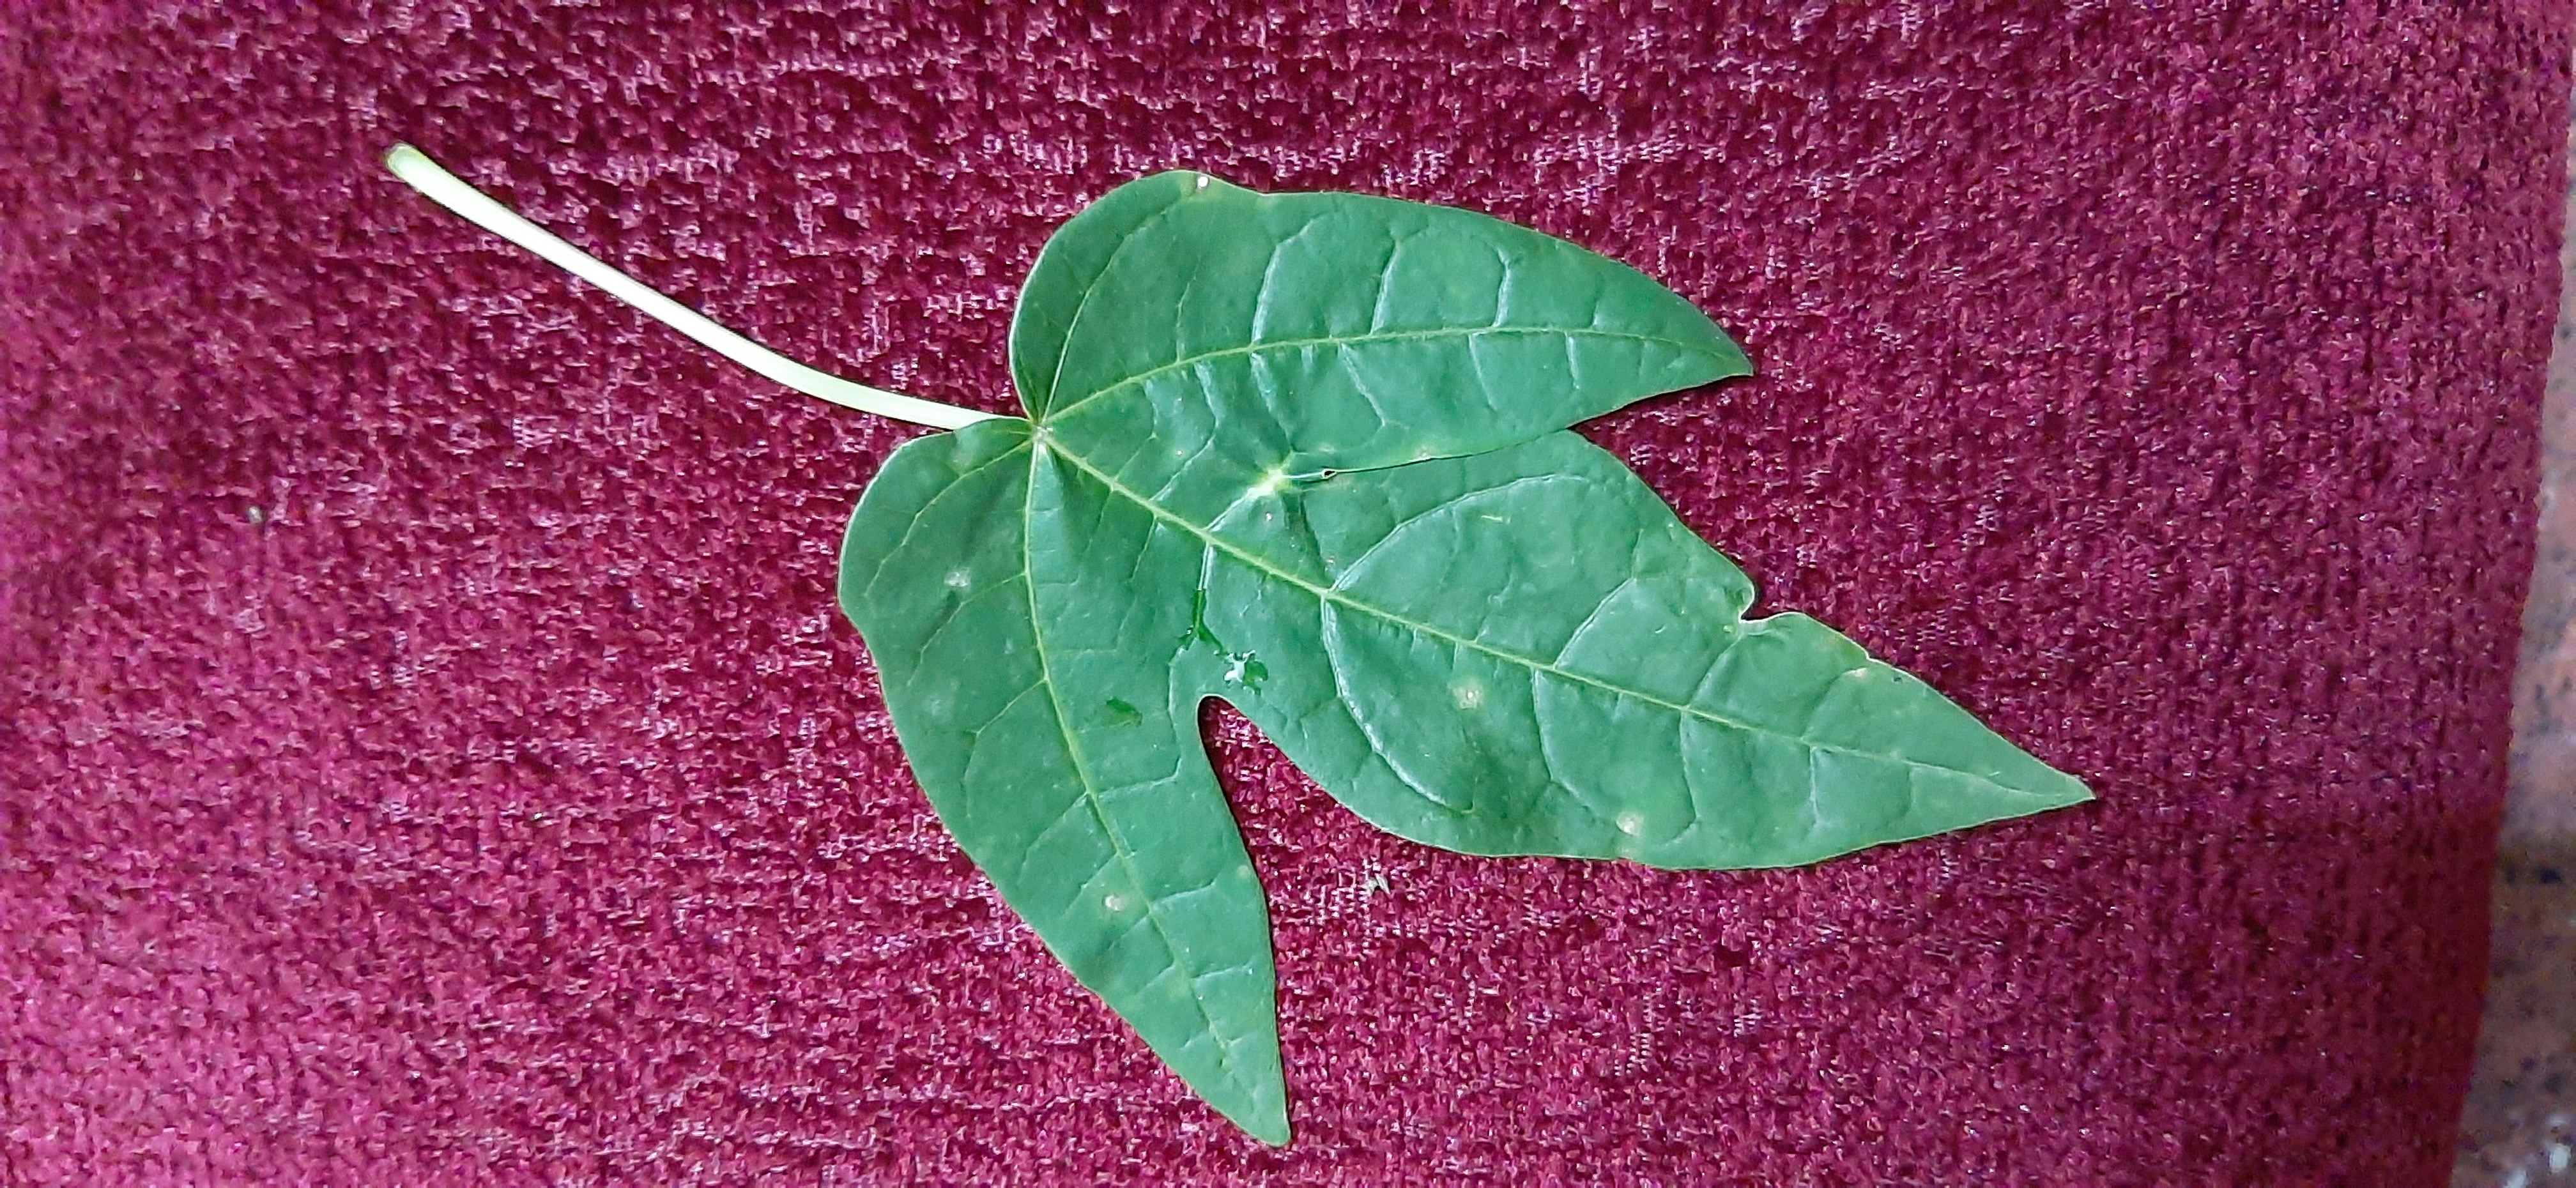
Plant: Papaya